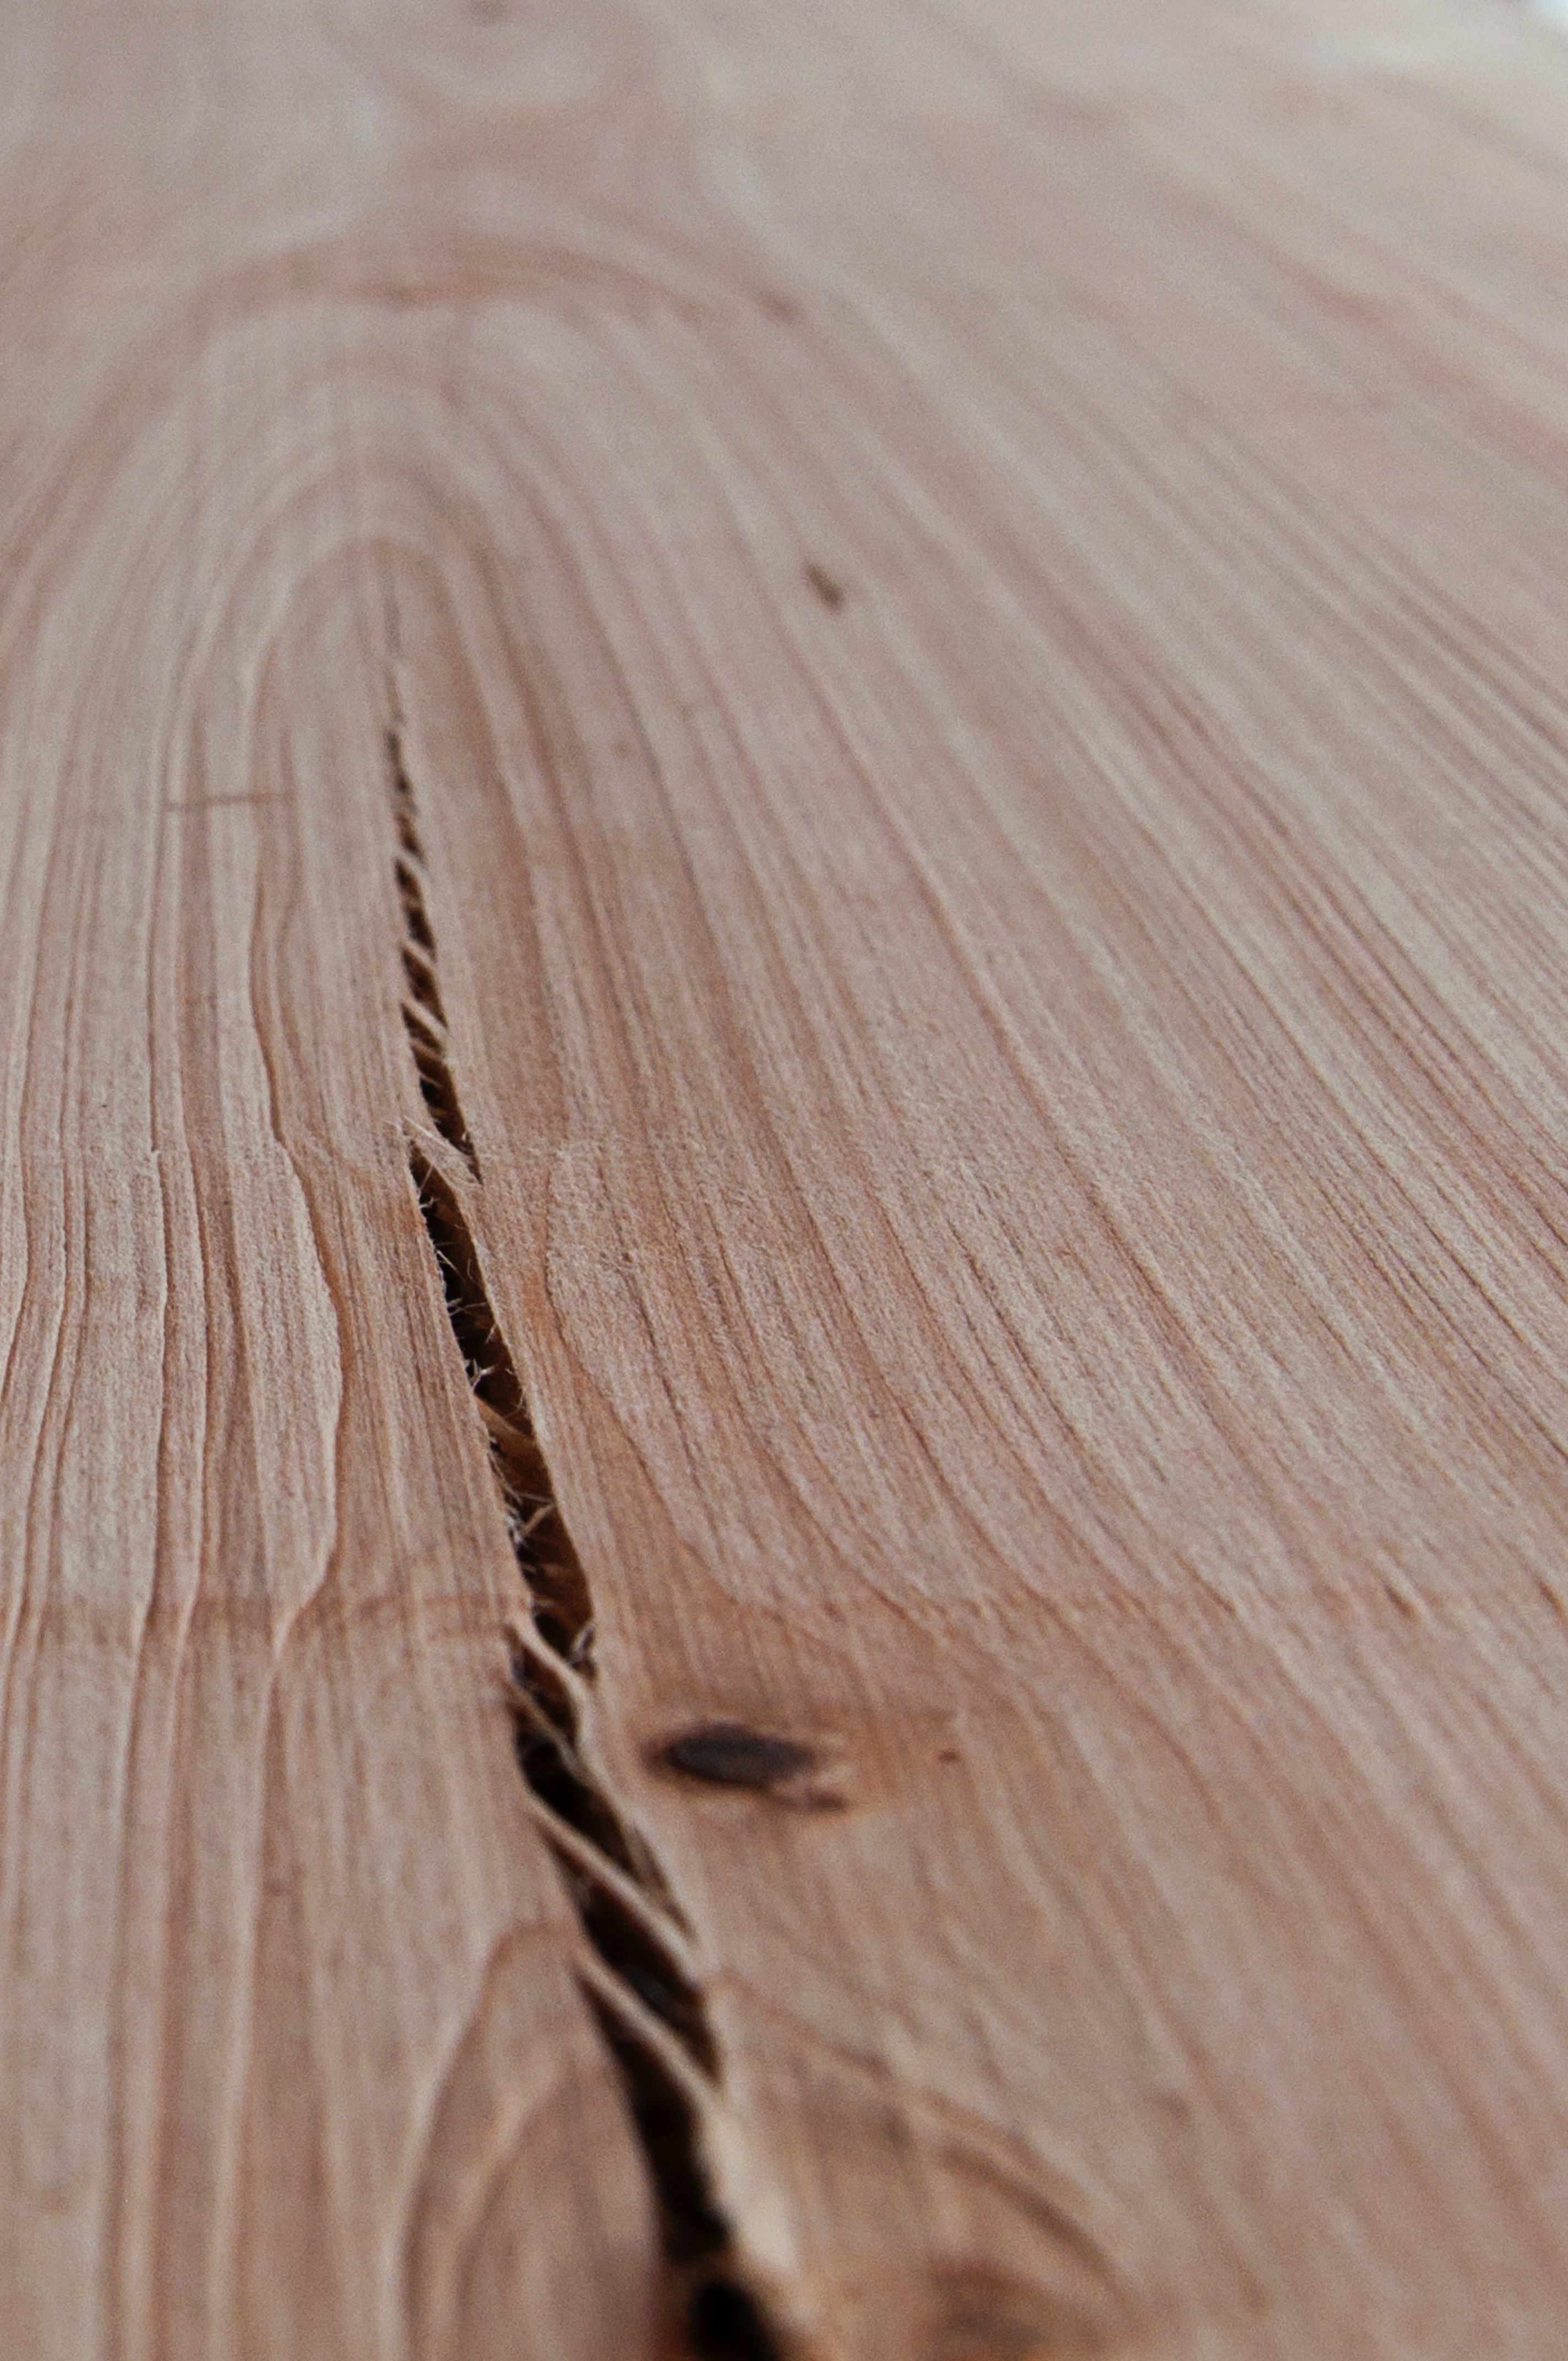
sand, wing, wood, leaf, floor, soil, close up, hardwood, plywood, wood flooring, natural environment, laminate flooring